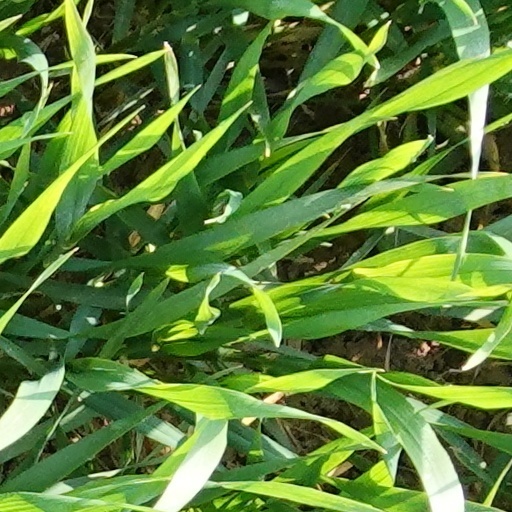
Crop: wheat